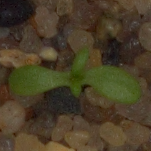
Label: scentless_mayweed